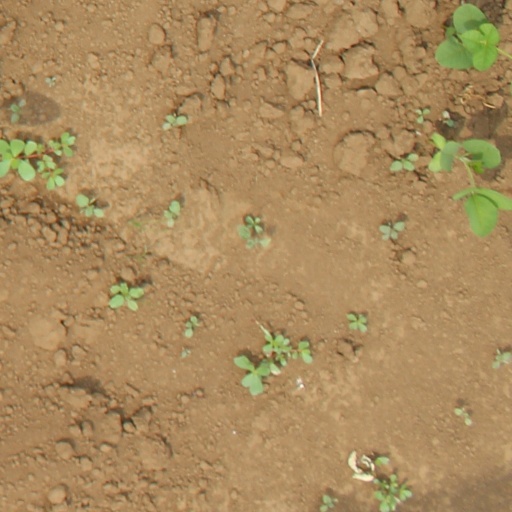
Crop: soybean